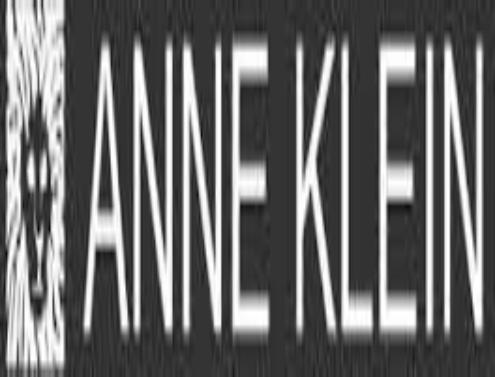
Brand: Anne Klein
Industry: Clothes